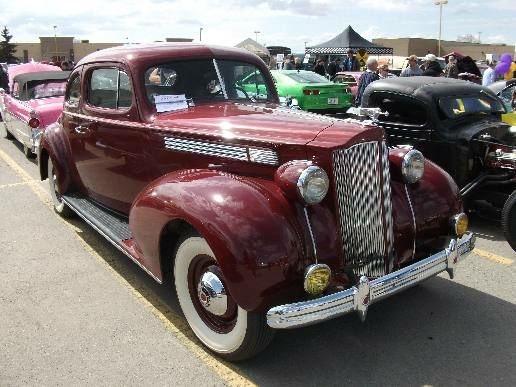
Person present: No